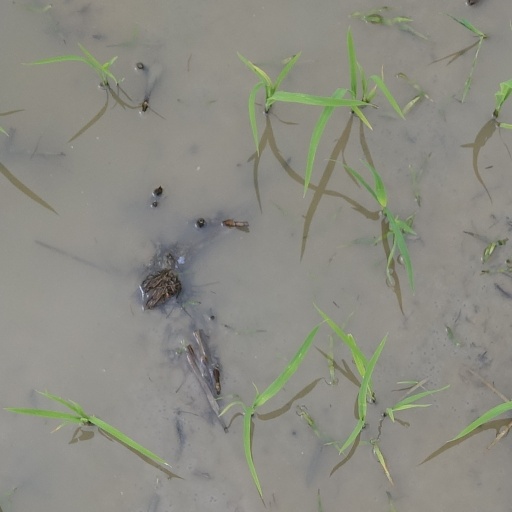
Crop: rice